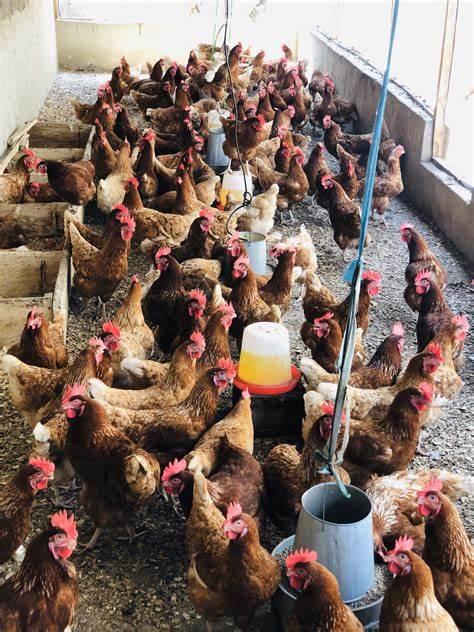
Kuku wengi wakila chakula wamewekwa katika banda la kuhifadhia kuku, aina ya kuku hawa ni ya kuku wa kienyeji pamoja na kuku wa kisasa.